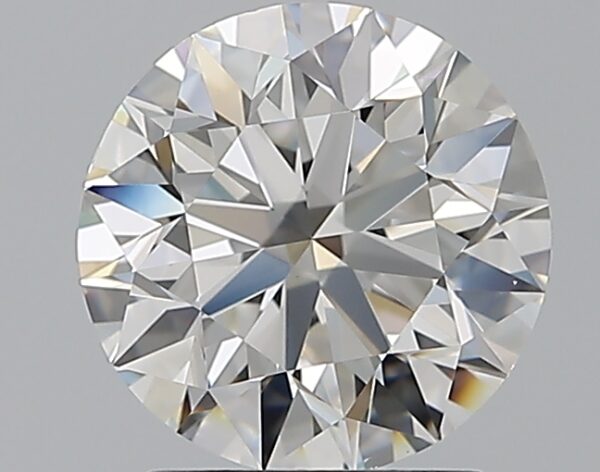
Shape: round
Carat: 1.79
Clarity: VS1
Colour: G
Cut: EX
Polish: EX
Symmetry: EX
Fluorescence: M
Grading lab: GIA
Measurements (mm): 7.69 x 7.74 x 4.84